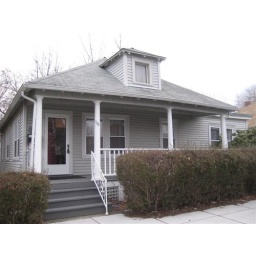
We sign a lease on this cute little place on Sunday. We should have keys by the end of this month!